Gabriel Dessauer

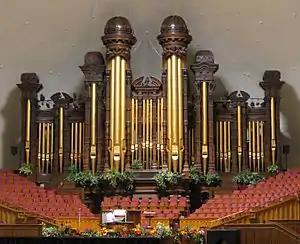
Salt Lake Tabernacle organ in Salt Lake City

Dessauer first continued the tradition of the "Stunde der Kirchenmusik" ("hour of church music") monthly concert, and then began a series "Boni-Musikwochen" instead, grouping choral and organ concerts around a theme within the span of one to two weeks. The Musikwochen 2010, "Reger und mehr" ("Reger and more"), presented concerts given by Kent Tritle and Ignace Michiels, among others.